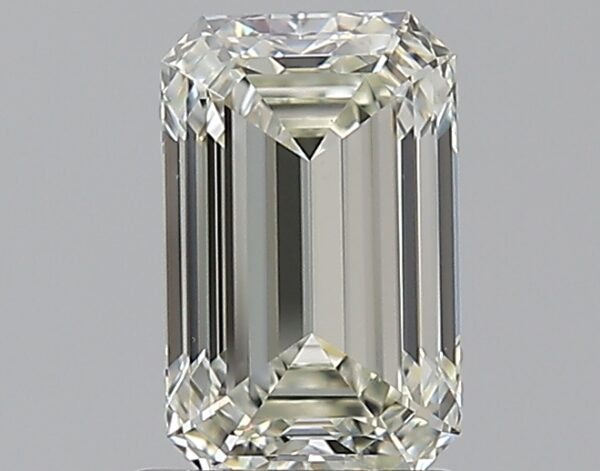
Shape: emerald
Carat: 1.29
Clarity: VVS2
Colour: K
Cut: EX
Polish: EX
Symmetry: EX
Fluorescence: N
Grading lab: GIA
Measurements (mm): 7.75 x 4.91 x 3.38